South Perth, Western Australia

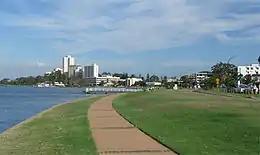
South Perth foreshore

The real estate boom of the 1880s, which coincided with the discovery of gold in the Kimberley saw a slow but appreciable growth in the number of residents. Several of Perth's more substantial citizens saw South Perth as a peaceful and tranquil suburb, and by the end of the 1890s, the population was about 400, with many elegant homes. The Zoological Gardens and the Royal Perth Golf Club were opened in 1898, and the area became popular with tourists from the town of Perth across the river.